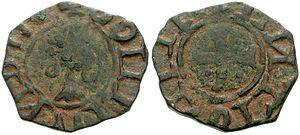
De sa fondation en 1098 à la prise de la ville par les Mamelouks, plusieurs princes se sont succédé à la tête de la principauté d'Antioche, l'un des premiers États latins d'Orient.
Bohémond IV de Poitiers, dit « le Borgne », né en 1172, mort en 1233, comte de Tripoli et prince d'Antioche, parvint à maintenir son indépendance vis-à-vis du Saint-Empire et de Rome.
Bohémond V de Poitiers mort en janvier 1252, comte de Tripoli et prince d'Antioche, fils de Bohémond IV d'Antioche et de Plaisance du Gibelet.